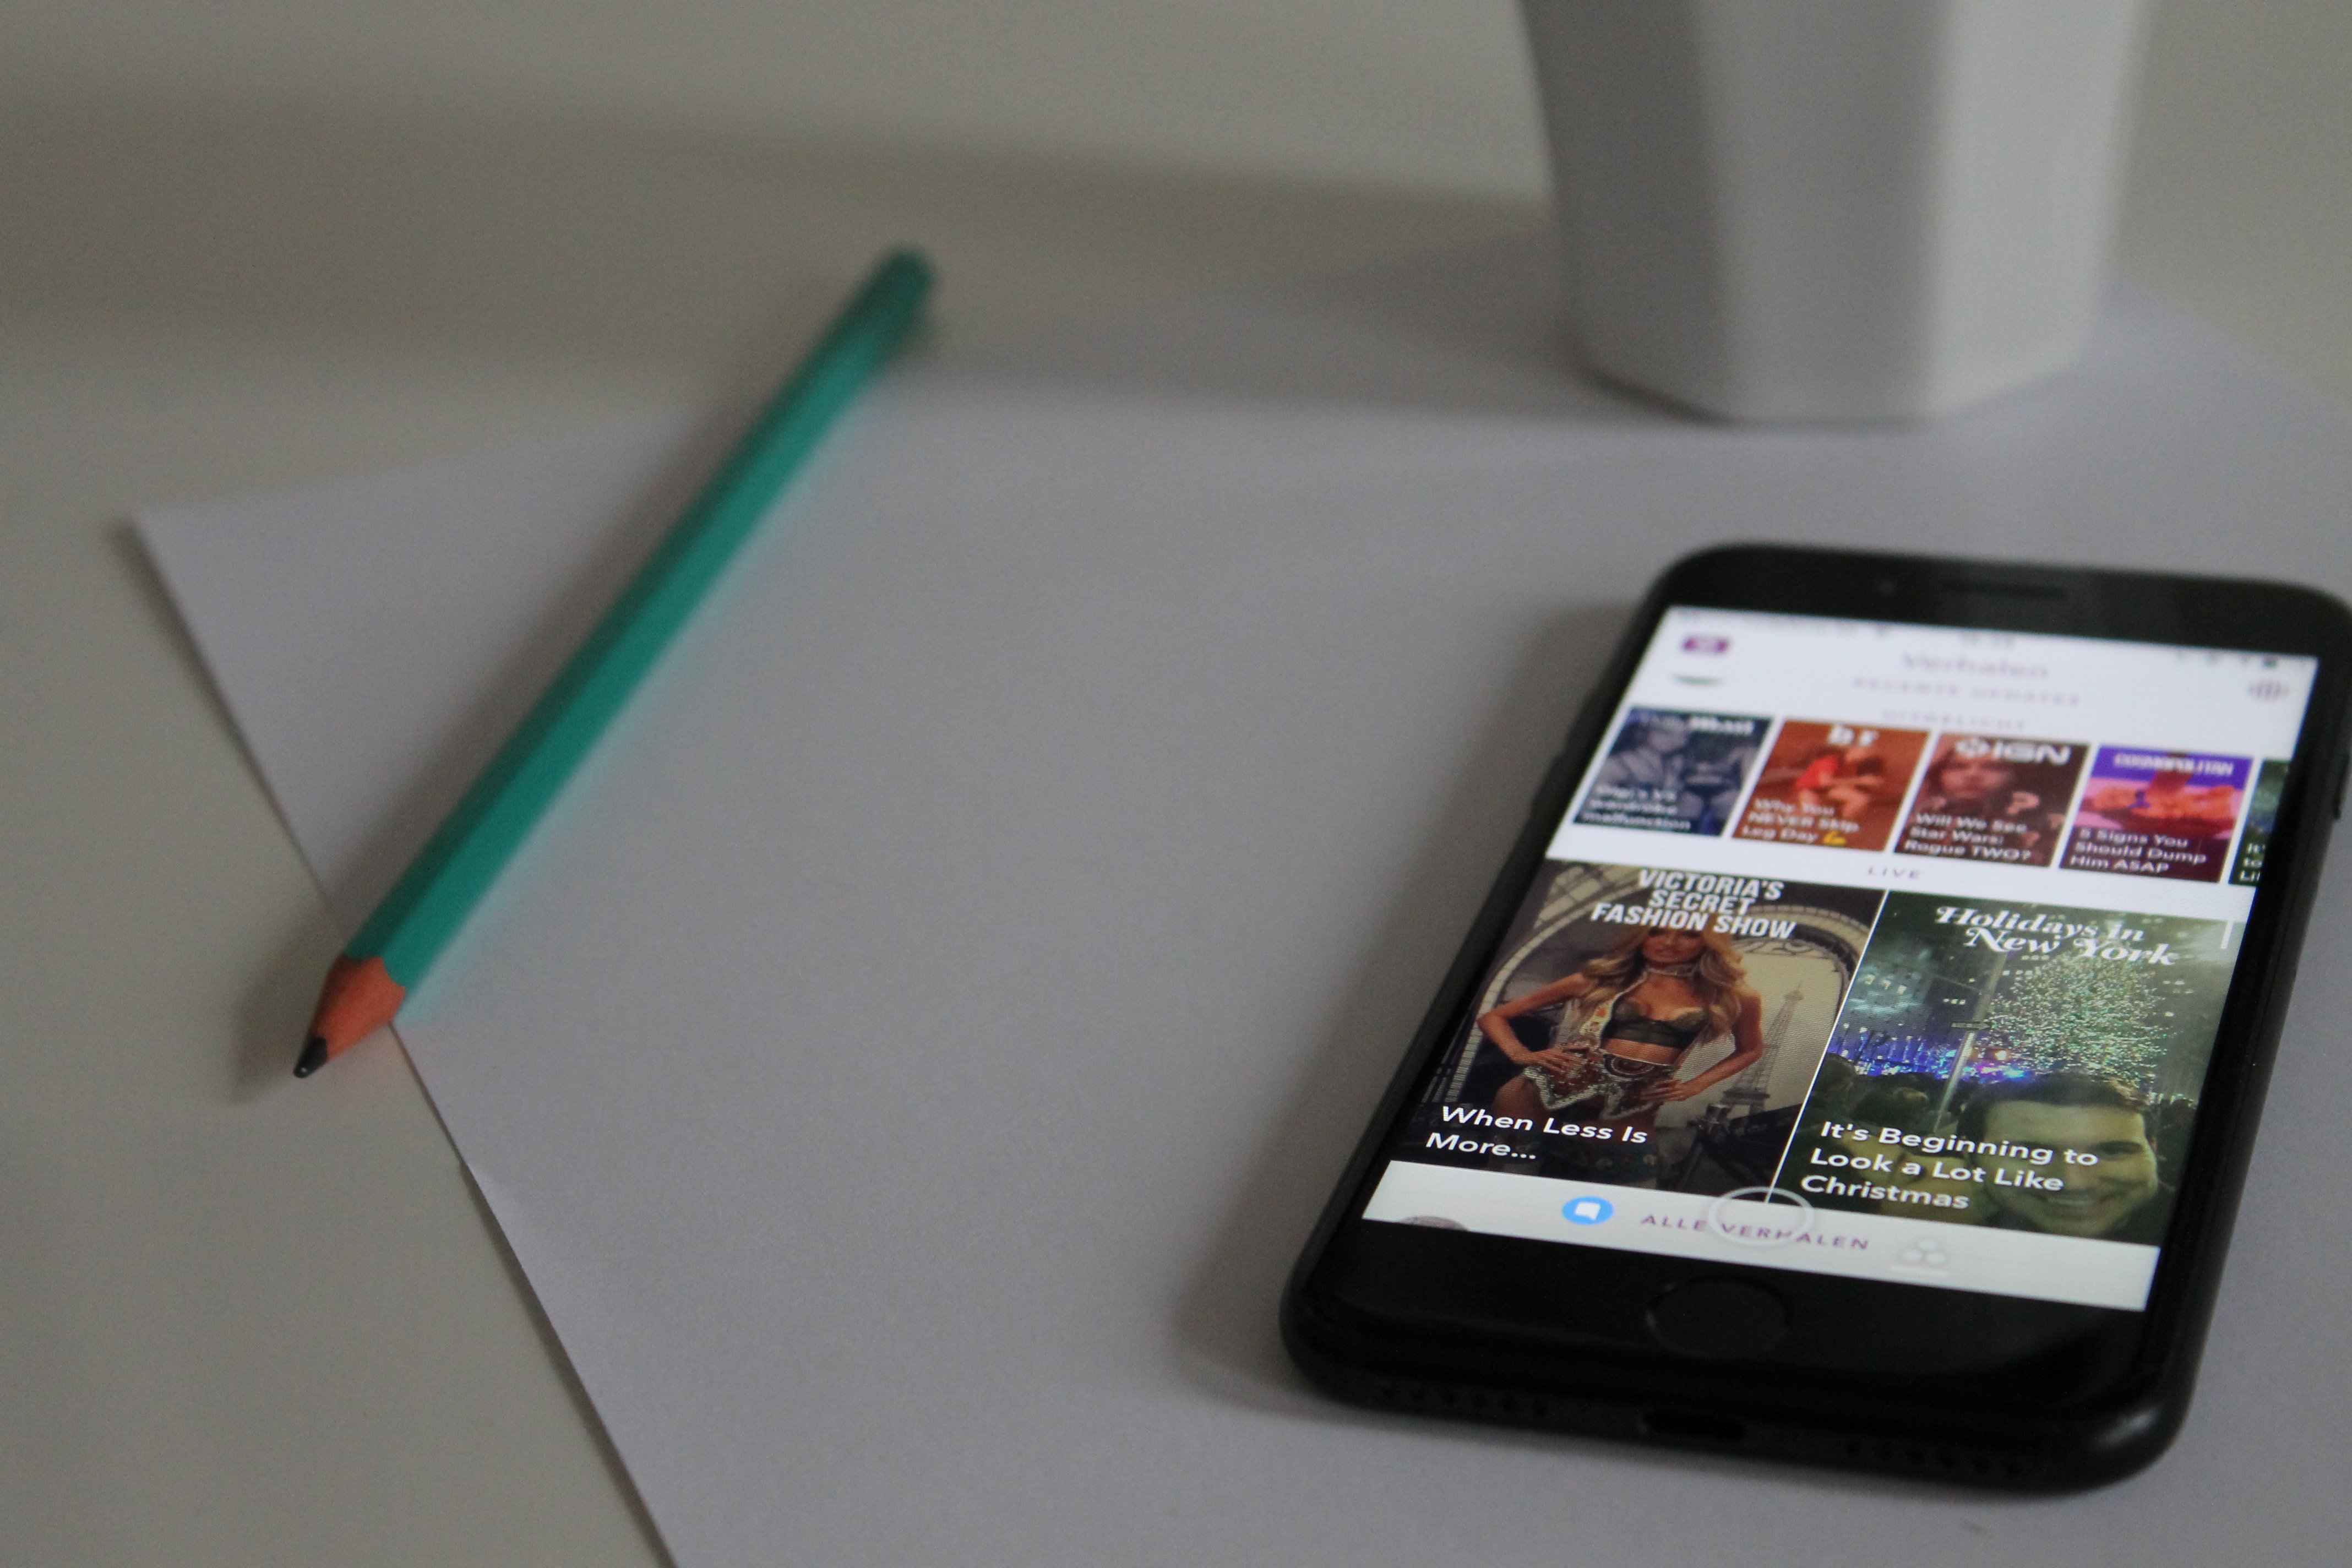
iphone, desk, smartphone, work, screen, pencil, technology, internet, phone, office, gadget, paper, mobile phone, still life, monitor, indoors, electronics, design, display, commerce, connection, data, app, application